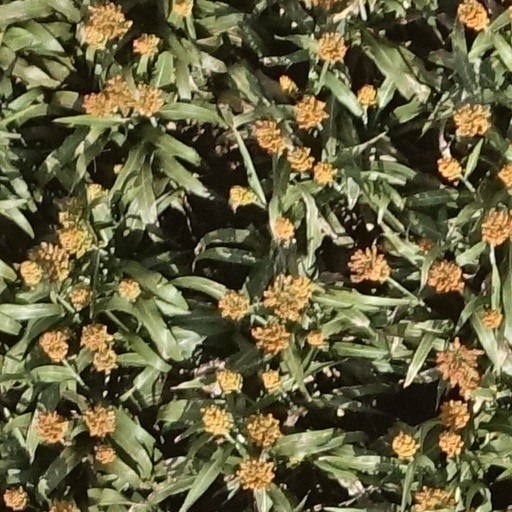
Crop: sorghum